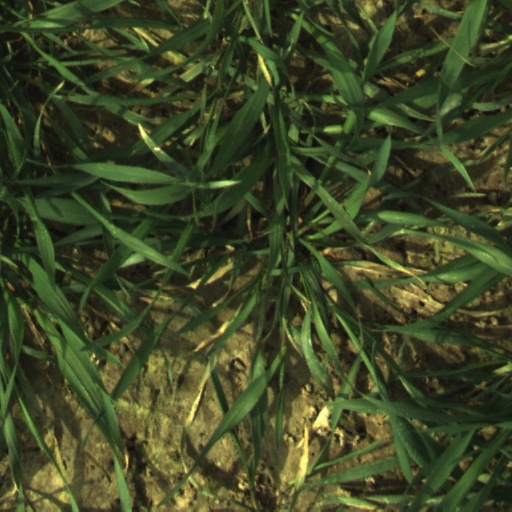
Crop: wheat